West Coast Motors

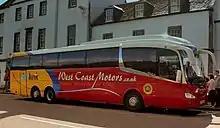
A "Scottish Citylink" branded Irizar i6 bodied Scania K114, seen in Inveraray in September 2013.

As at August 2024, West Coast Motors operates a fleet of More than 200 buses and coaches (excluding the "Borders Buses" operation).